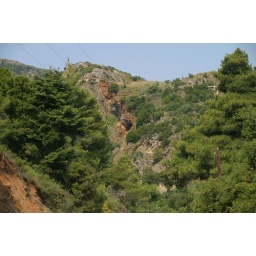
Some caves in the mountain wall